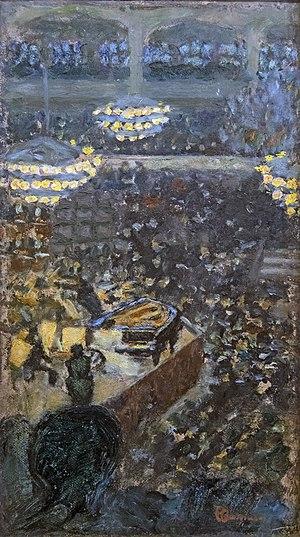
L’Orchestre Lamoureux est un orchestre symphonique français, en résidence à la Mairie du 4ᵉ arrondissement, à Paris. Il est également orchestre associé au Théâtre des Champs-Élysées.